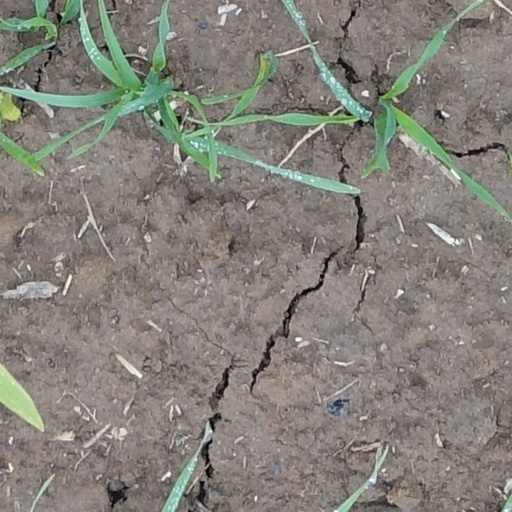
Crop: wheat